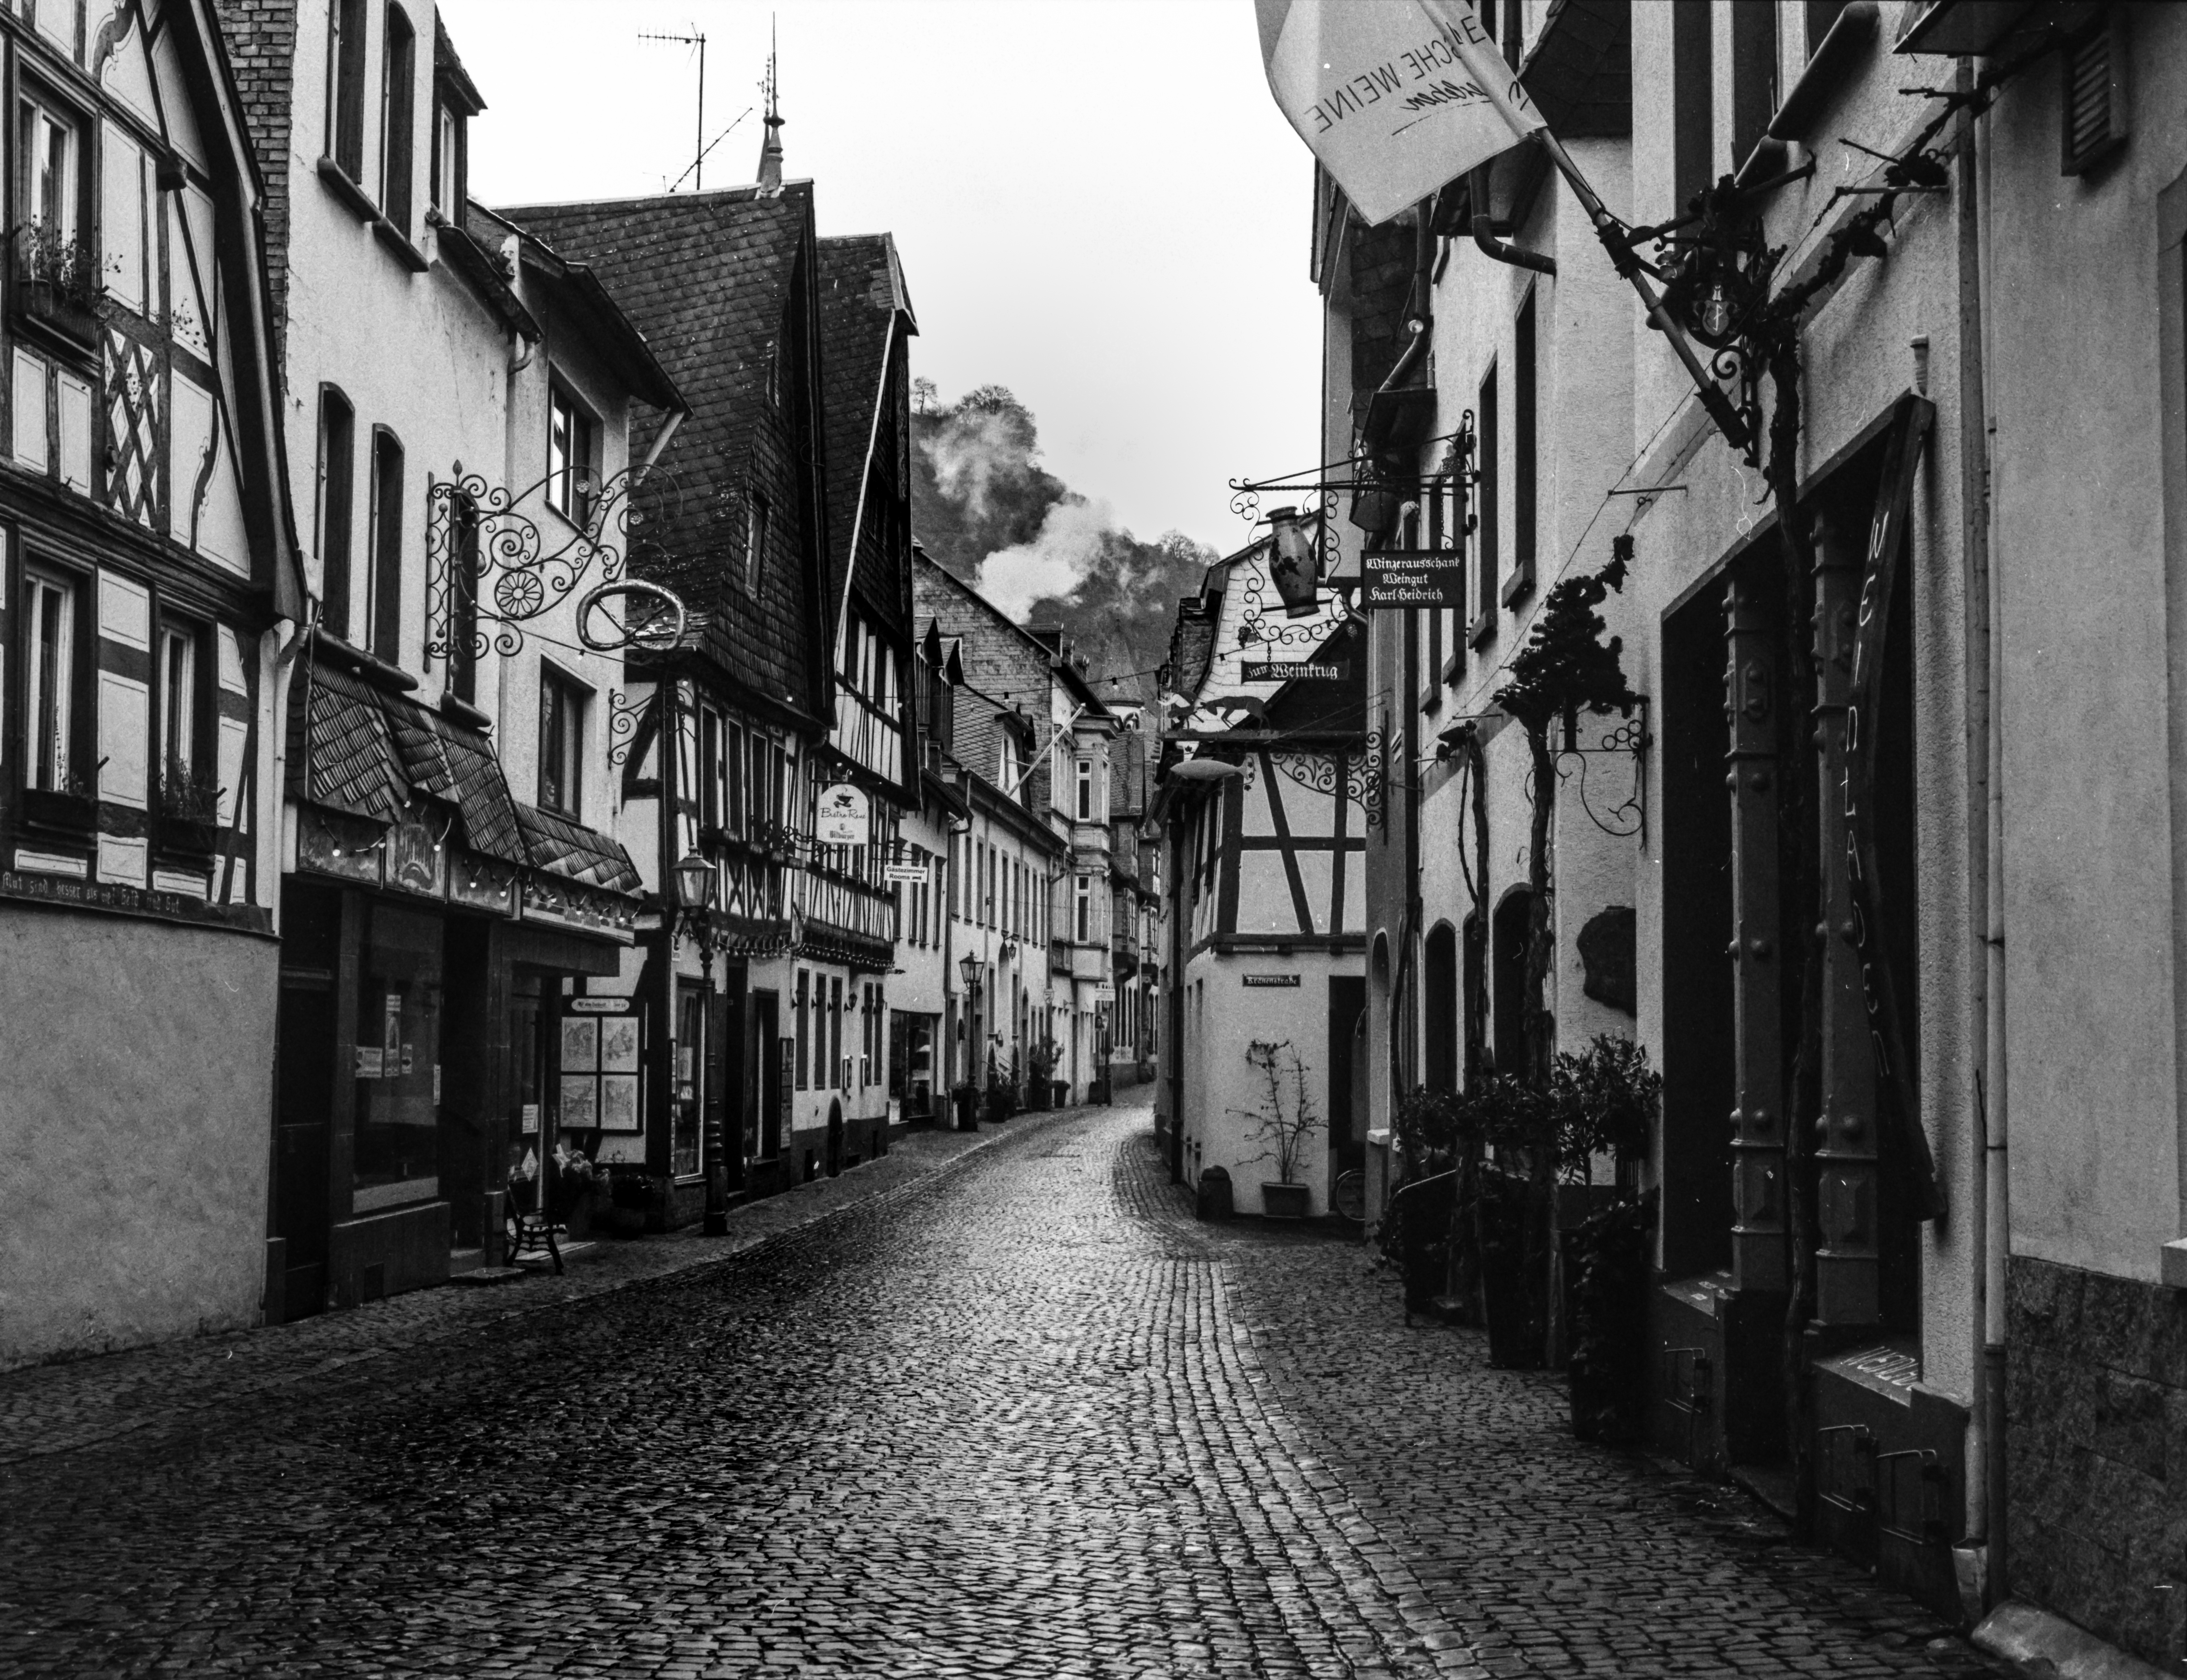
black and white, road, street, photography, town, alley, city, cityscape, black, monochrome, lane, old town, infrastructure, shape, rhine, neighbourhood, urban area, monochrome photography, bacharach, nonbuilding structure